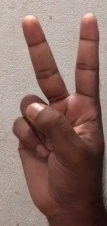
ASL sign: 2